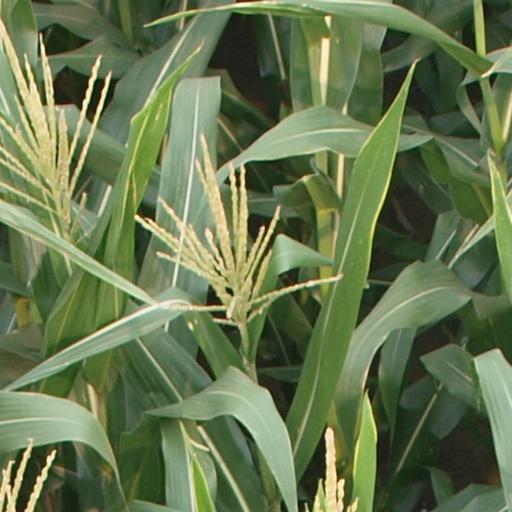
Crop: maize; corn